Tinder

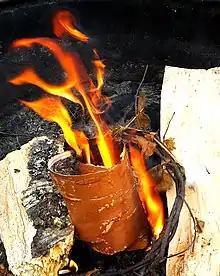
Birch bark being used as tinder in a campfire

Tinder is easily combustible material used to start a fire. Tinder is a finely divided, open material which will begin to glow under a shower of sparks. Air is gently wafted over the glowing tinder until it bursts into flame. The flaming tinder is used to ignite kindling, which in turn is used to ignite the bulk material, to produce a fire.